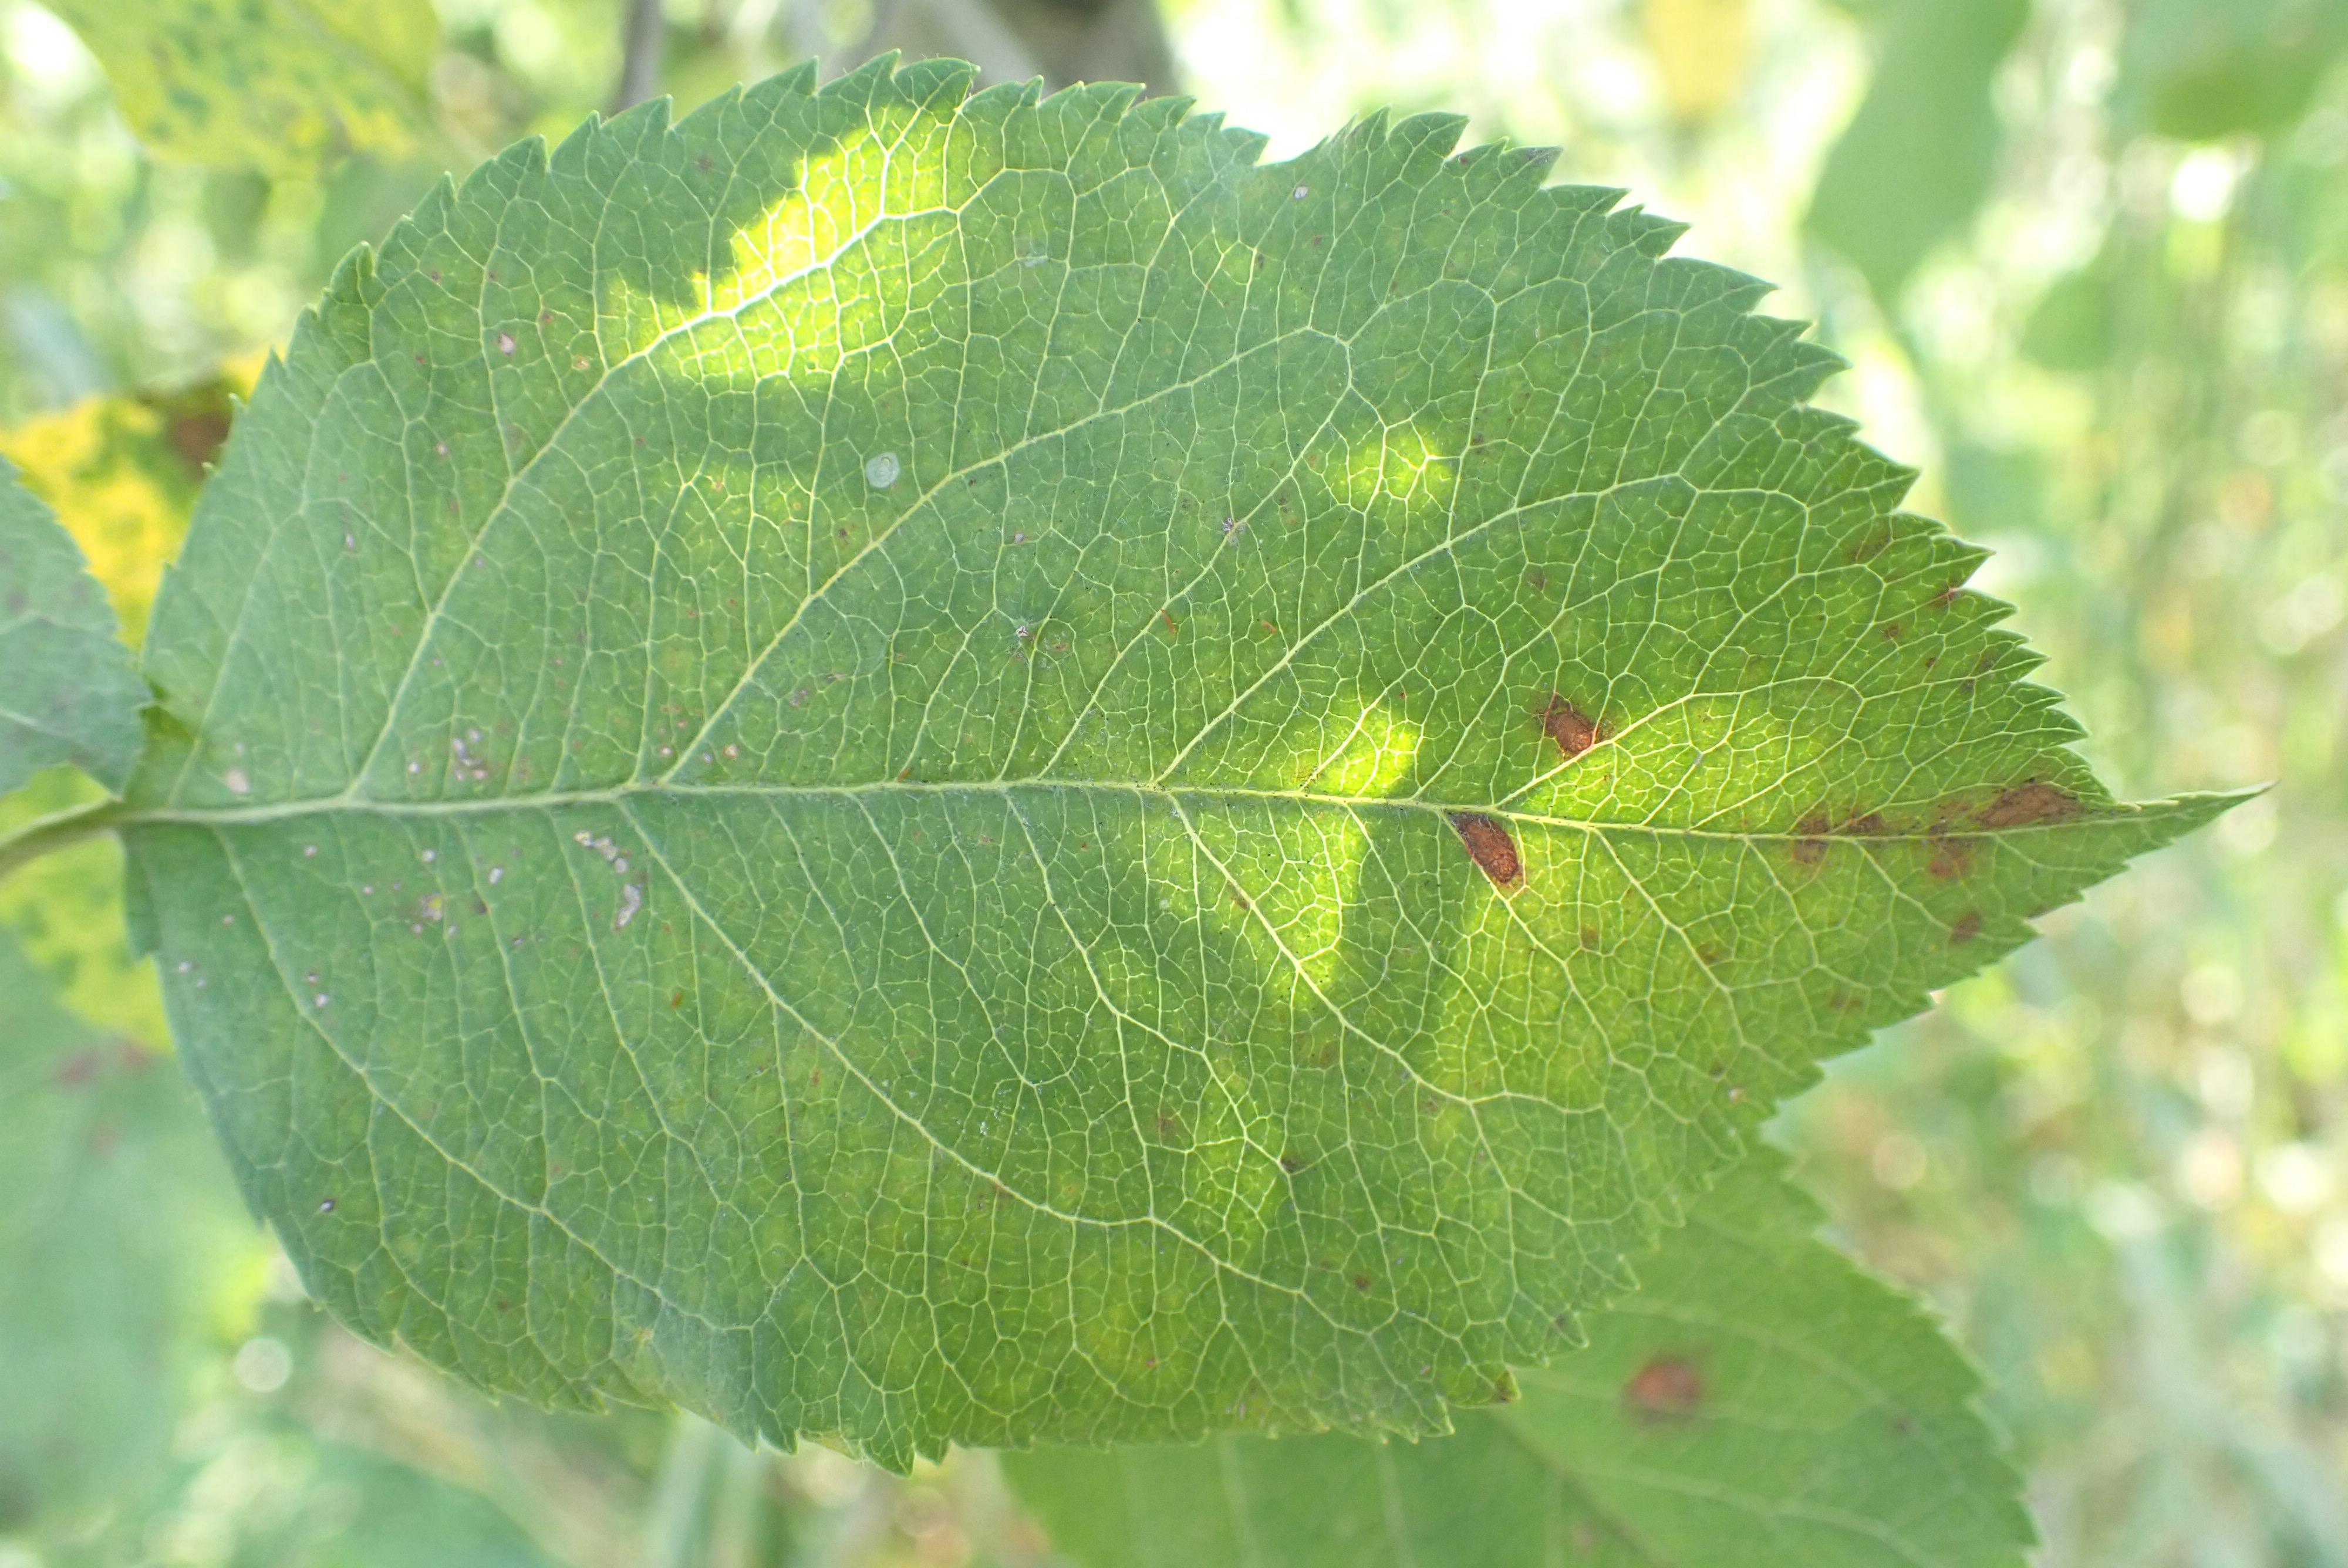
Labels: complex